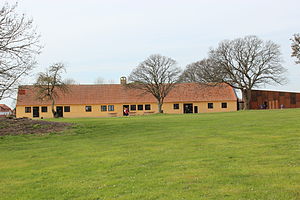
Danmarks Borgcenter
Danmarks Borgcenter i Vordingborg
Danmarks Borgcenter i Vordingborg
Danmarks Borgcenter er et historisk museum i Vordingborg, som indsamler og formidler viden om Danmarks ca. 2000 borge og voldsteder. Centret ligger midt i landets største rigsborgruin, Vordingborg Slot.